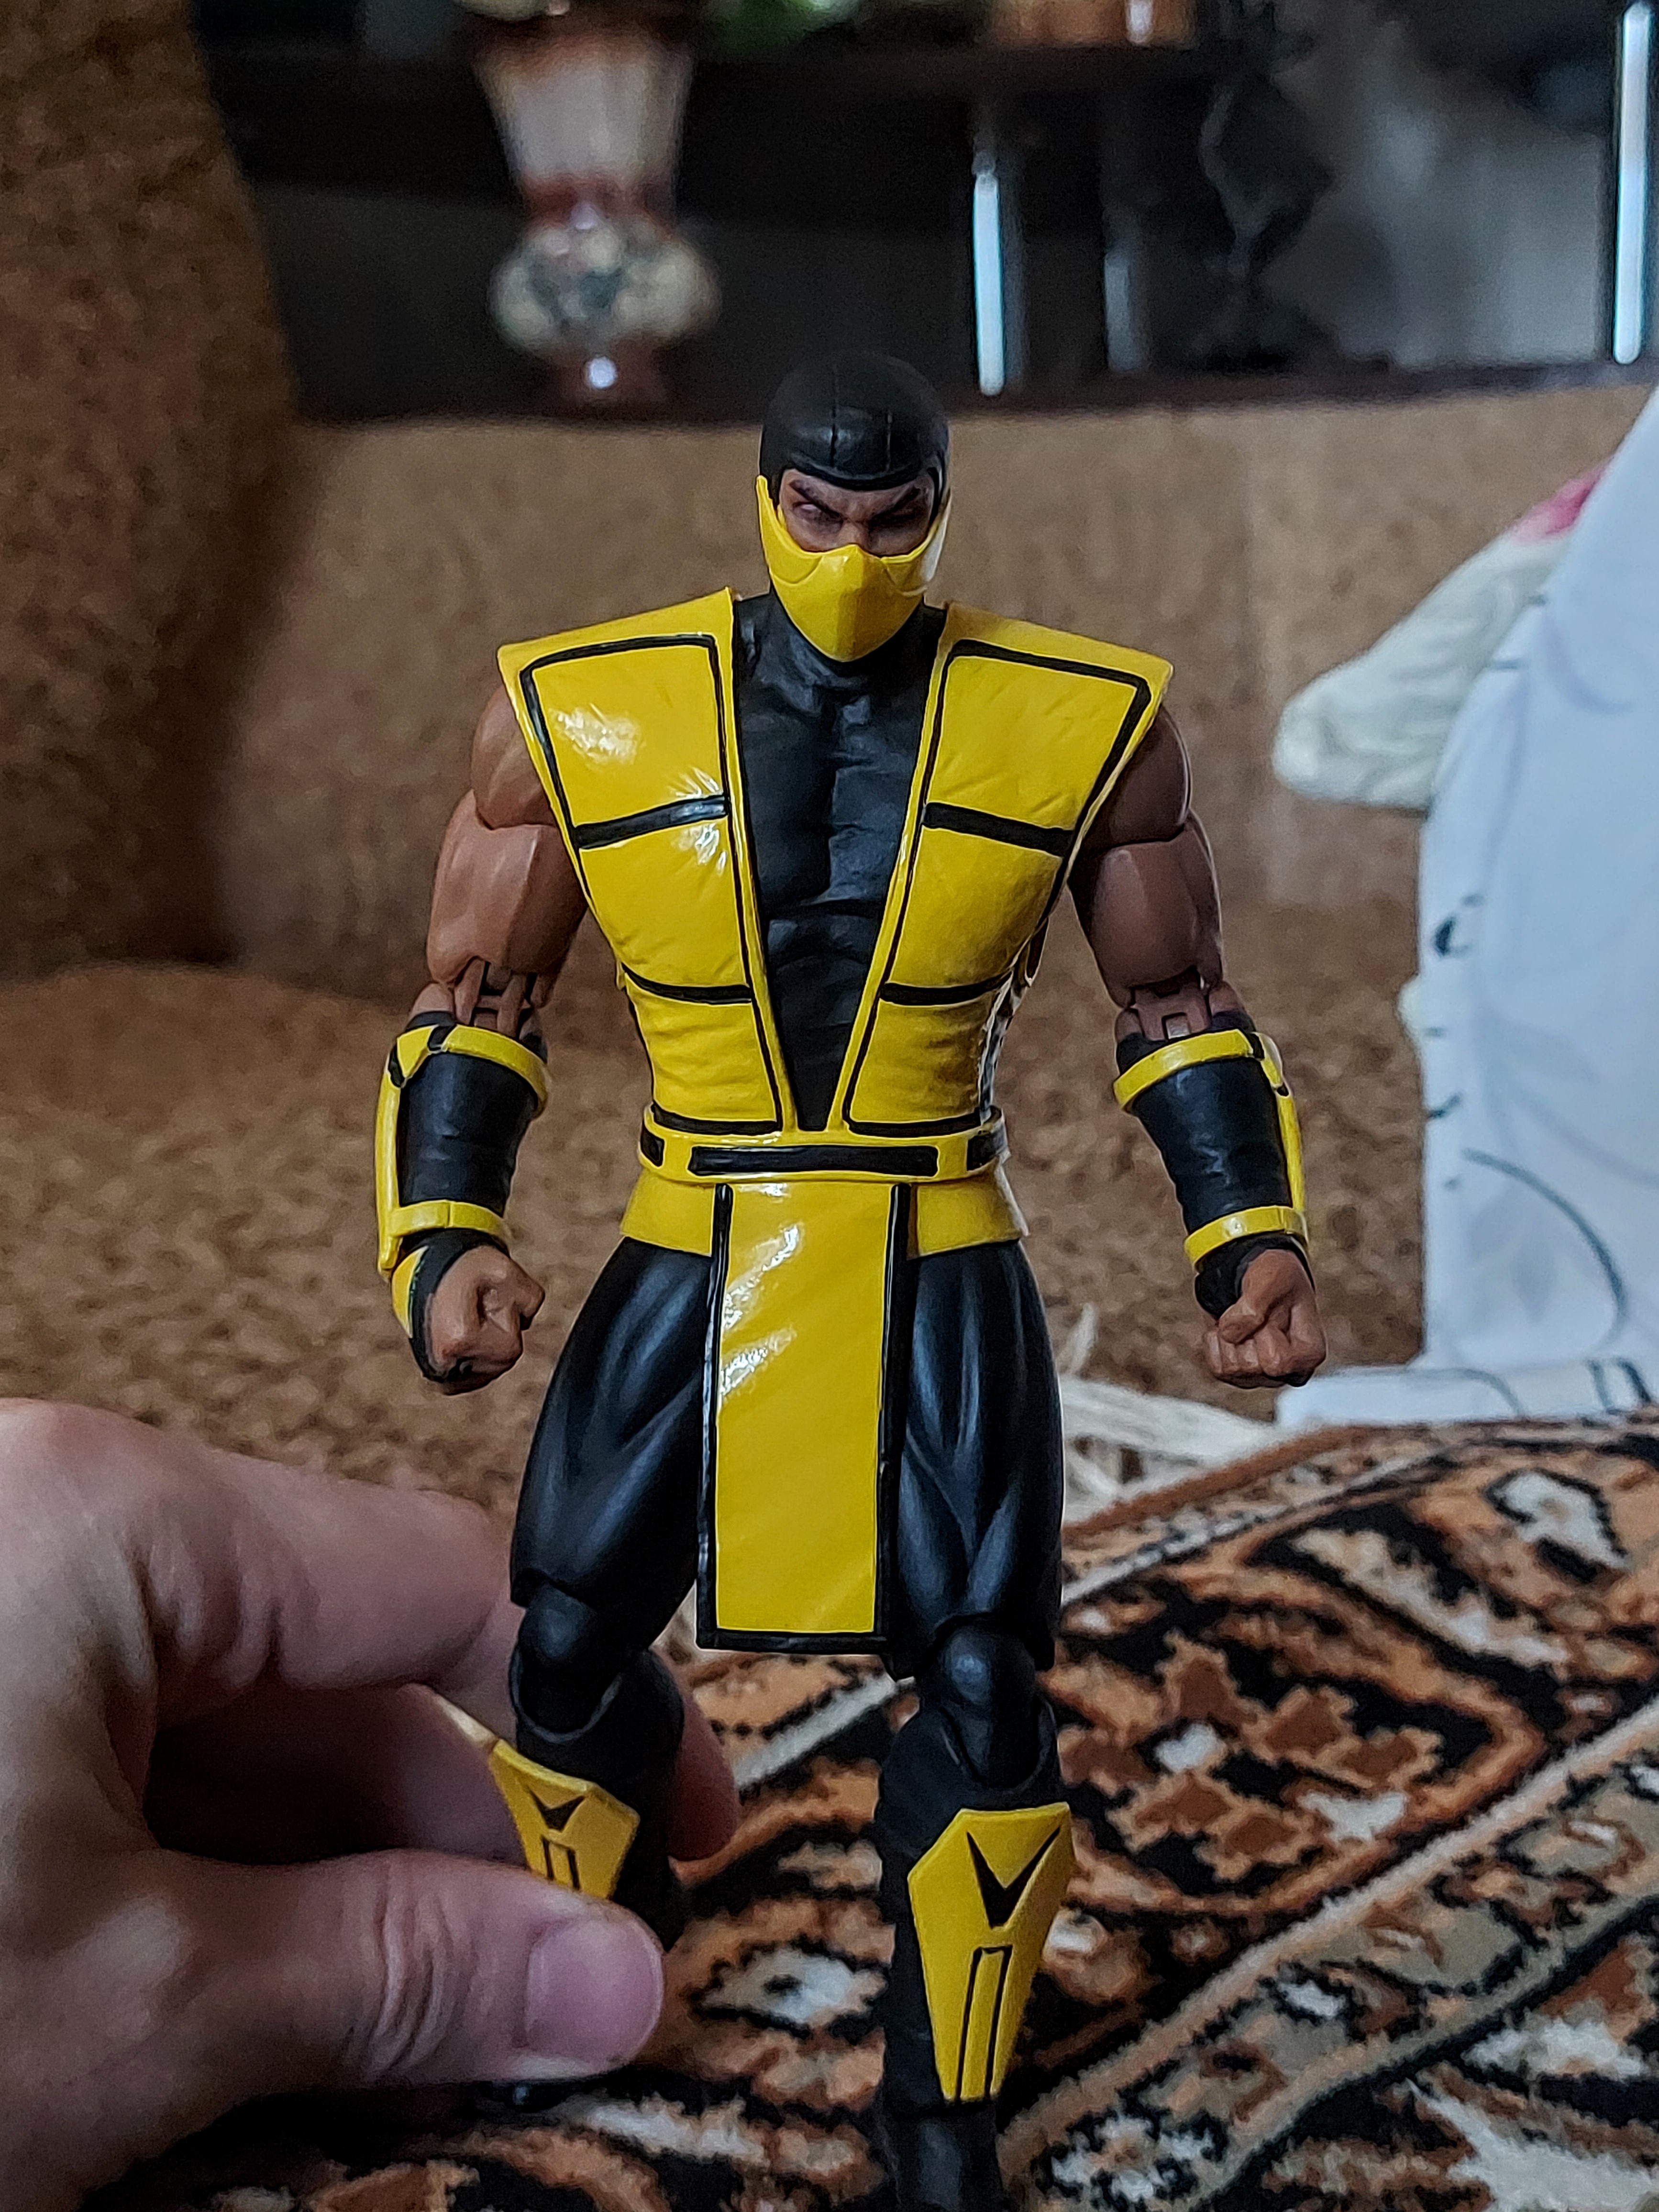
scorpion, storm, collectibles, sleeve, toy, armour, fictional character, art, electric blue, machine, costume, action figure, cape, robot, carmine, costume design, hero, figurine, fiction, animation, uniform, personal protective equipment